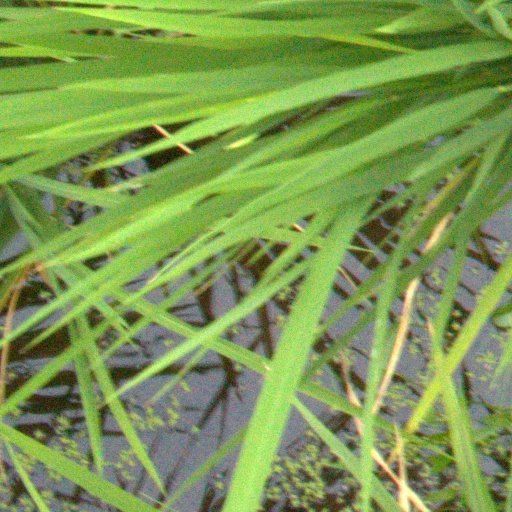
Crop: rice